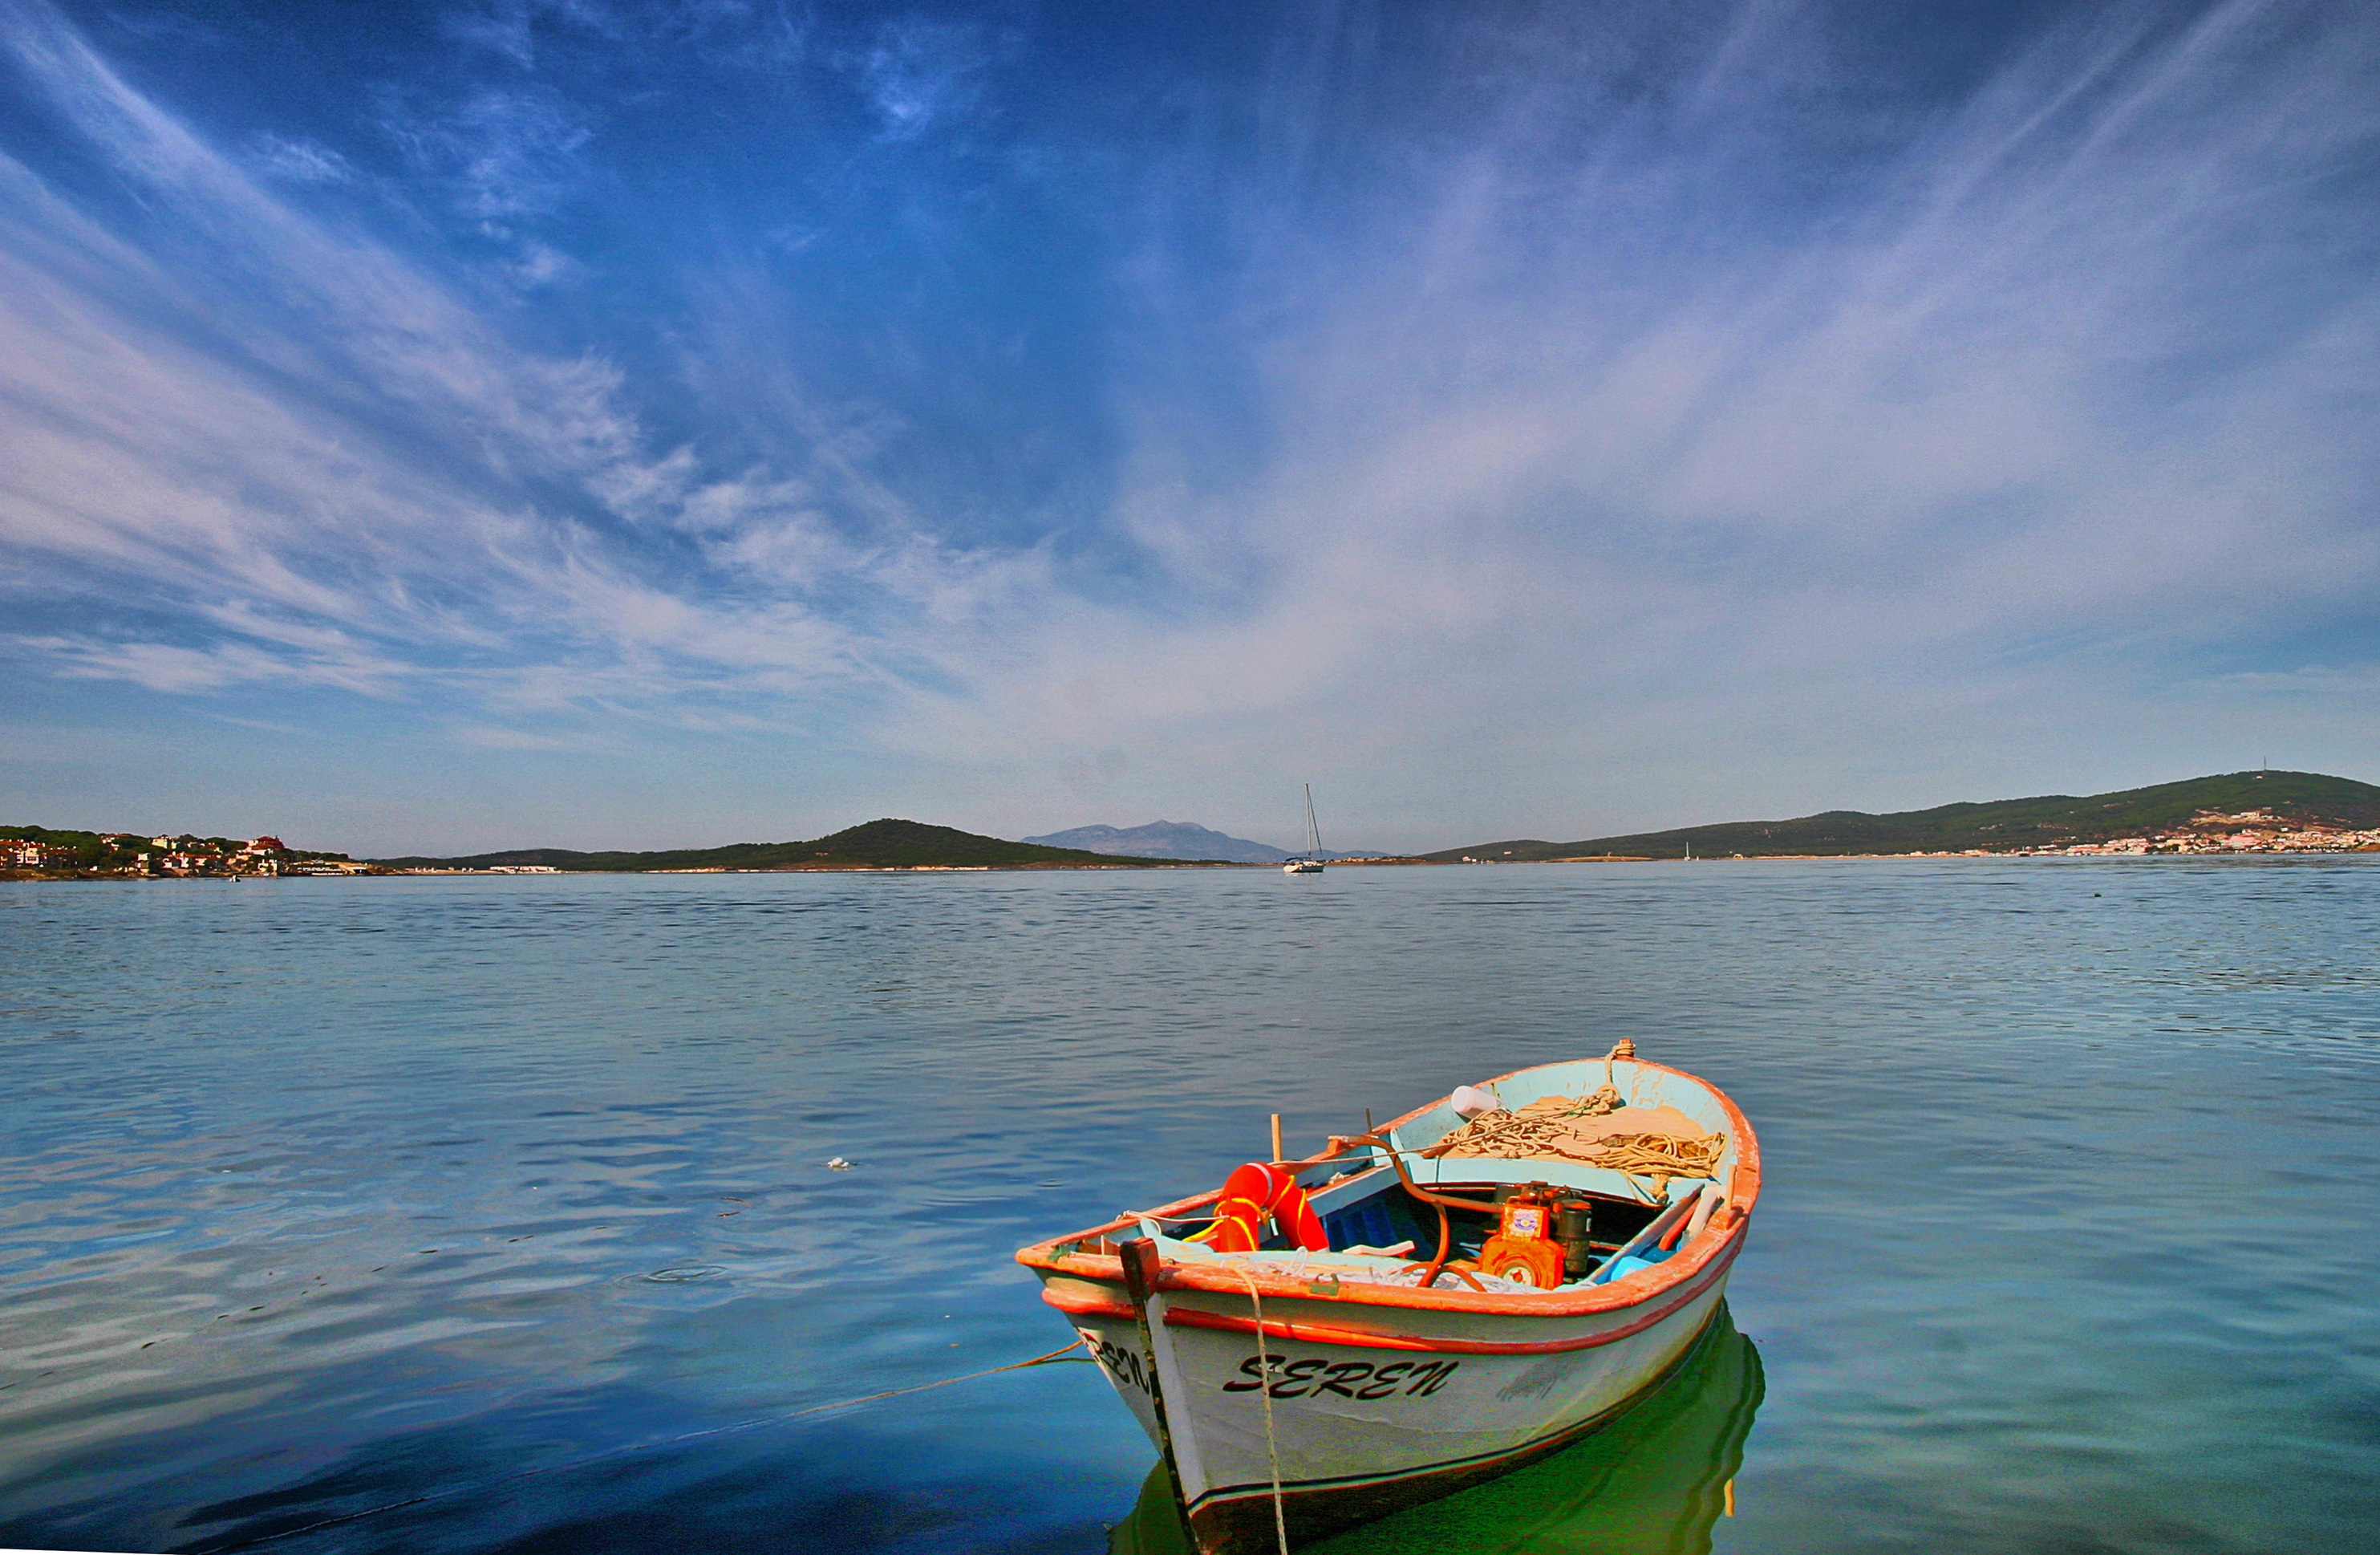
sea, coast, water, ocean, cloud, boat, shore, wave, lake, vacation, dusk, reflection, vehicle, bay, boating, watercraft, watercraft rowing, yasmin, ayval k